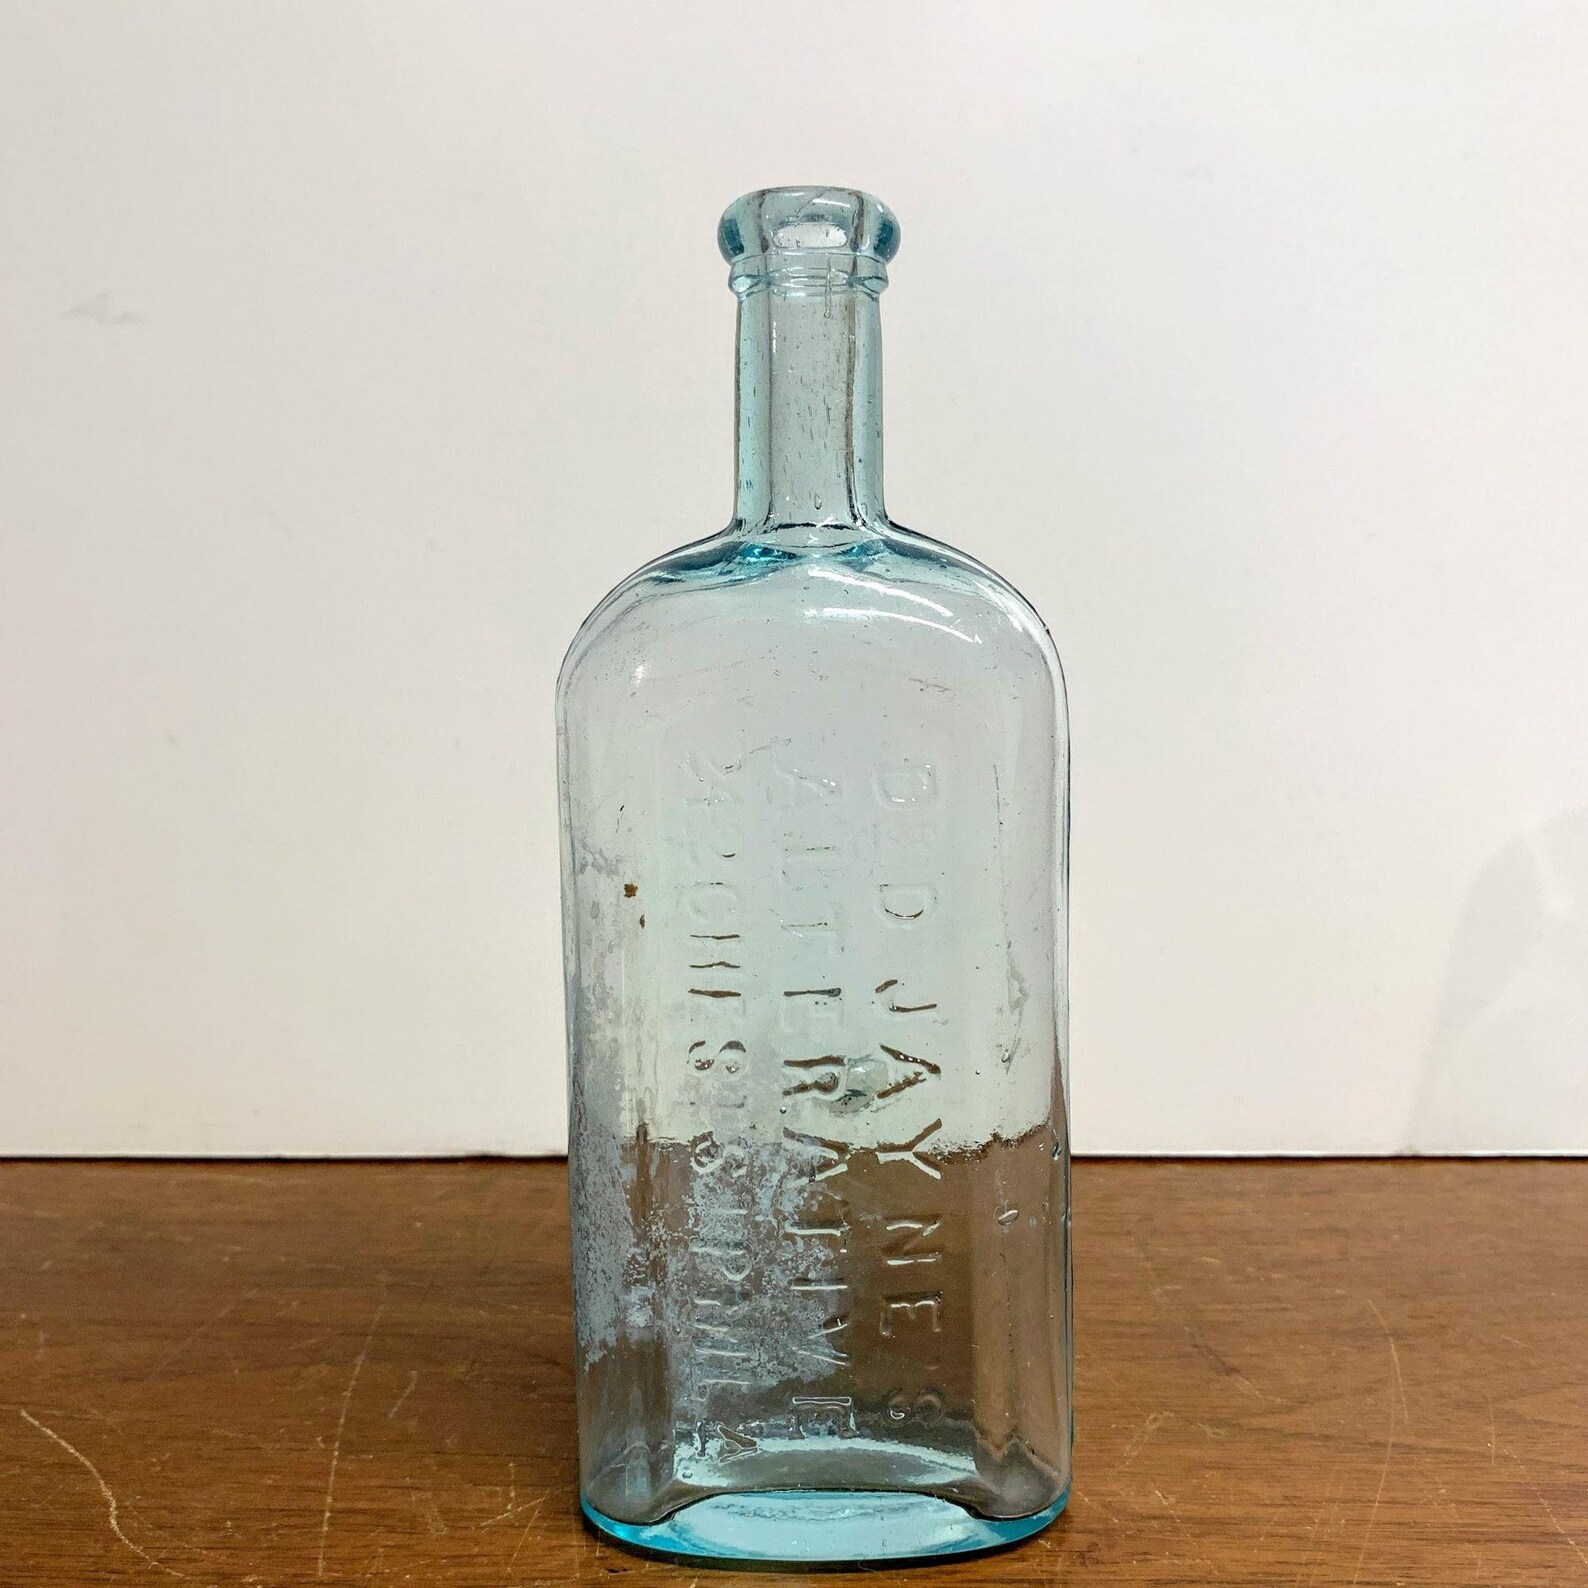
Waste category: glass